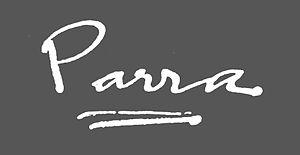
Signature du peintre Ginés Parra
Ginés Parra est un peintre espagnol de l'École de Paris.